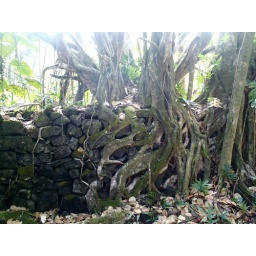
tree root detail in rock wall